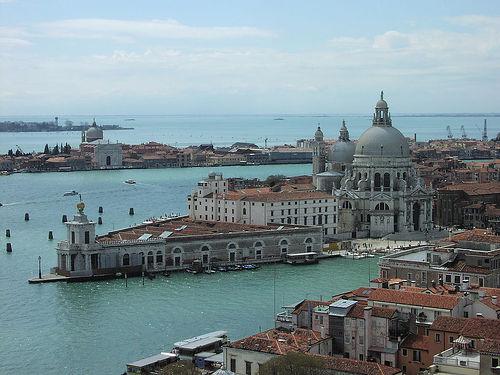
Weather: cloudy or overcast